40 Wall Street

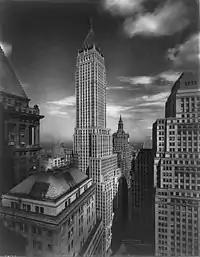
A black-and-white photo of the Manhattan Company Building, taken around 1930 by photographer Irving Underhill

The building was designed by lead architect H. Craig Severance, associate architect Yasuo Matsui, and consulting architects Shreve & Lamb. Moran & Proctor were consulting engineers for the foundation, the Starrett Corporation was the builder, and Purdy and Henderson were the structural engineers. The interior was designed by Morrell Smith with Walker & Gillette. Many engineers and contractors were involved in various other aspects of the building's construction.